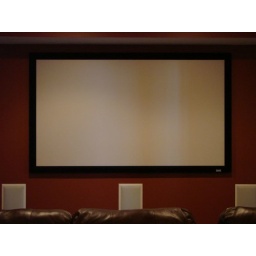
300 in screen basement theater room